Maria Widebeck

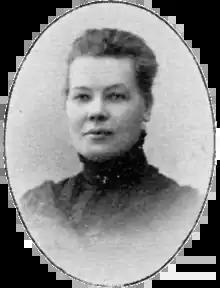
Maria Widebeck (1901)

Maria Cecilia Widebeck (1858–1929) was a Swedish textile artist and illustrator who assisted her friend Carin Wästberg to revive interest in fabrics inspired by local peasant techniques. While working as a pattern designer for the Friends of Handicraft association, together with Wästberg she established the textile firm Widebeck och Wästberg producing fabrics with the WW logo. Widebeck made most of the illustrations presented in Klingspor's book on coats of arms and family crests.